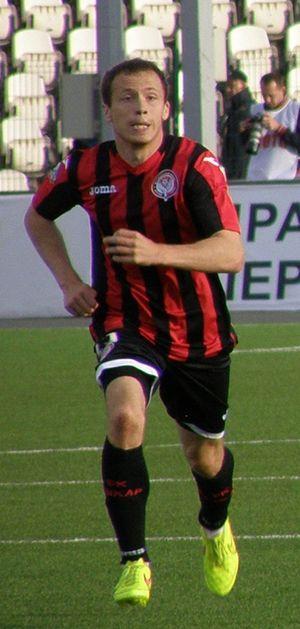
Sergueï Balanovich, né le 29 août 1987 à Pinsk en Biélorussie, est un footballeur international biélorusse, qui évolue au poste de milieu droit.